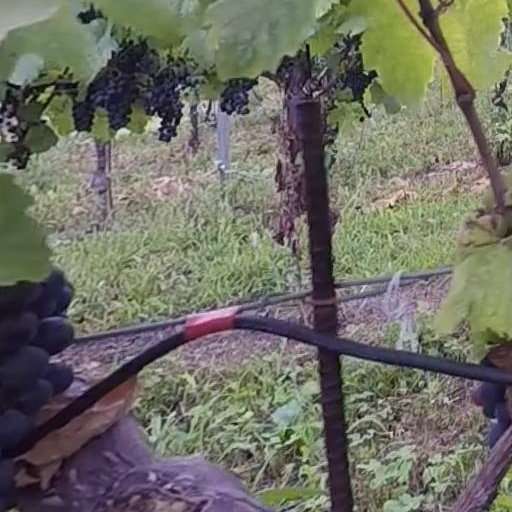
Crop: grape